Jaouad Gharib

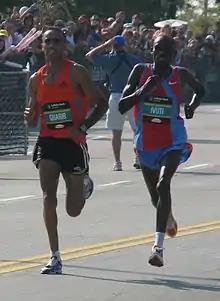
Gharib and Patrick Ivuti in a sprint finish at the 2007 Chicago Marathon

He repeated his approach to the season in 2005 by starting at the Lisbon Half Marathon and he finished sixth on this occasion. He ran sub-2:08 at the London Marathon for a second time and improved one place from the previous year, finishing as runner-up behind Martin Lel. His focus of the year was a defence of his title at the 2005 World Championships in Athletics. He returned home to Morocco and trained at altitude in the Atlas Mountains region. The move proved fruitful as, in spite of a sleepless night and stomach pains during the competition, he won the world championship marathon with an eleven-second margin over runner-up Christopher Isengwe. This made him only the second runner ever to retain the world marathon title, after Spaniard Abel Antón.